Loss functions for classification

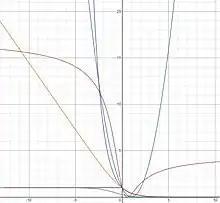
Bayes consistent loss functions: Zero-one loss (gray), Savage loss (green), Logistic loss (orange), Exponential loss (purple), Tangent loss (brown), Square loss (blue)

In machine learning and mathematical optimization, loss functions for classification are computationally feasible loss functions representing the price paid for inaccuracy of predictions in classification problems (problems of identifying which category a particular observation belongs to). Given formula_1 as the space of all possible inputs (usually formula_2), and formula_3 as the set of labels (possible outputs), a typical goal of classification algorithms is to find a function formula_4 which best predicts a label formula_5 for a given input formula_6. However, because of incomplete information, noise in the measurement, or probabilistic components in the underlying process, it is possible for the same formula_6 to generate different formula_5. As a result, the goal of the learning problem is to minimize expected loss (also known as the risk), defined as